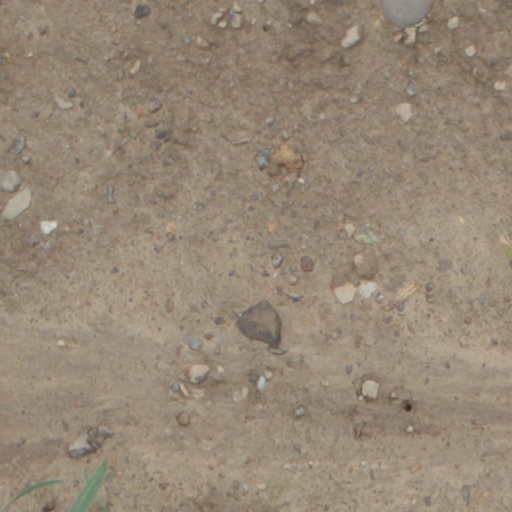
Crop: wheat